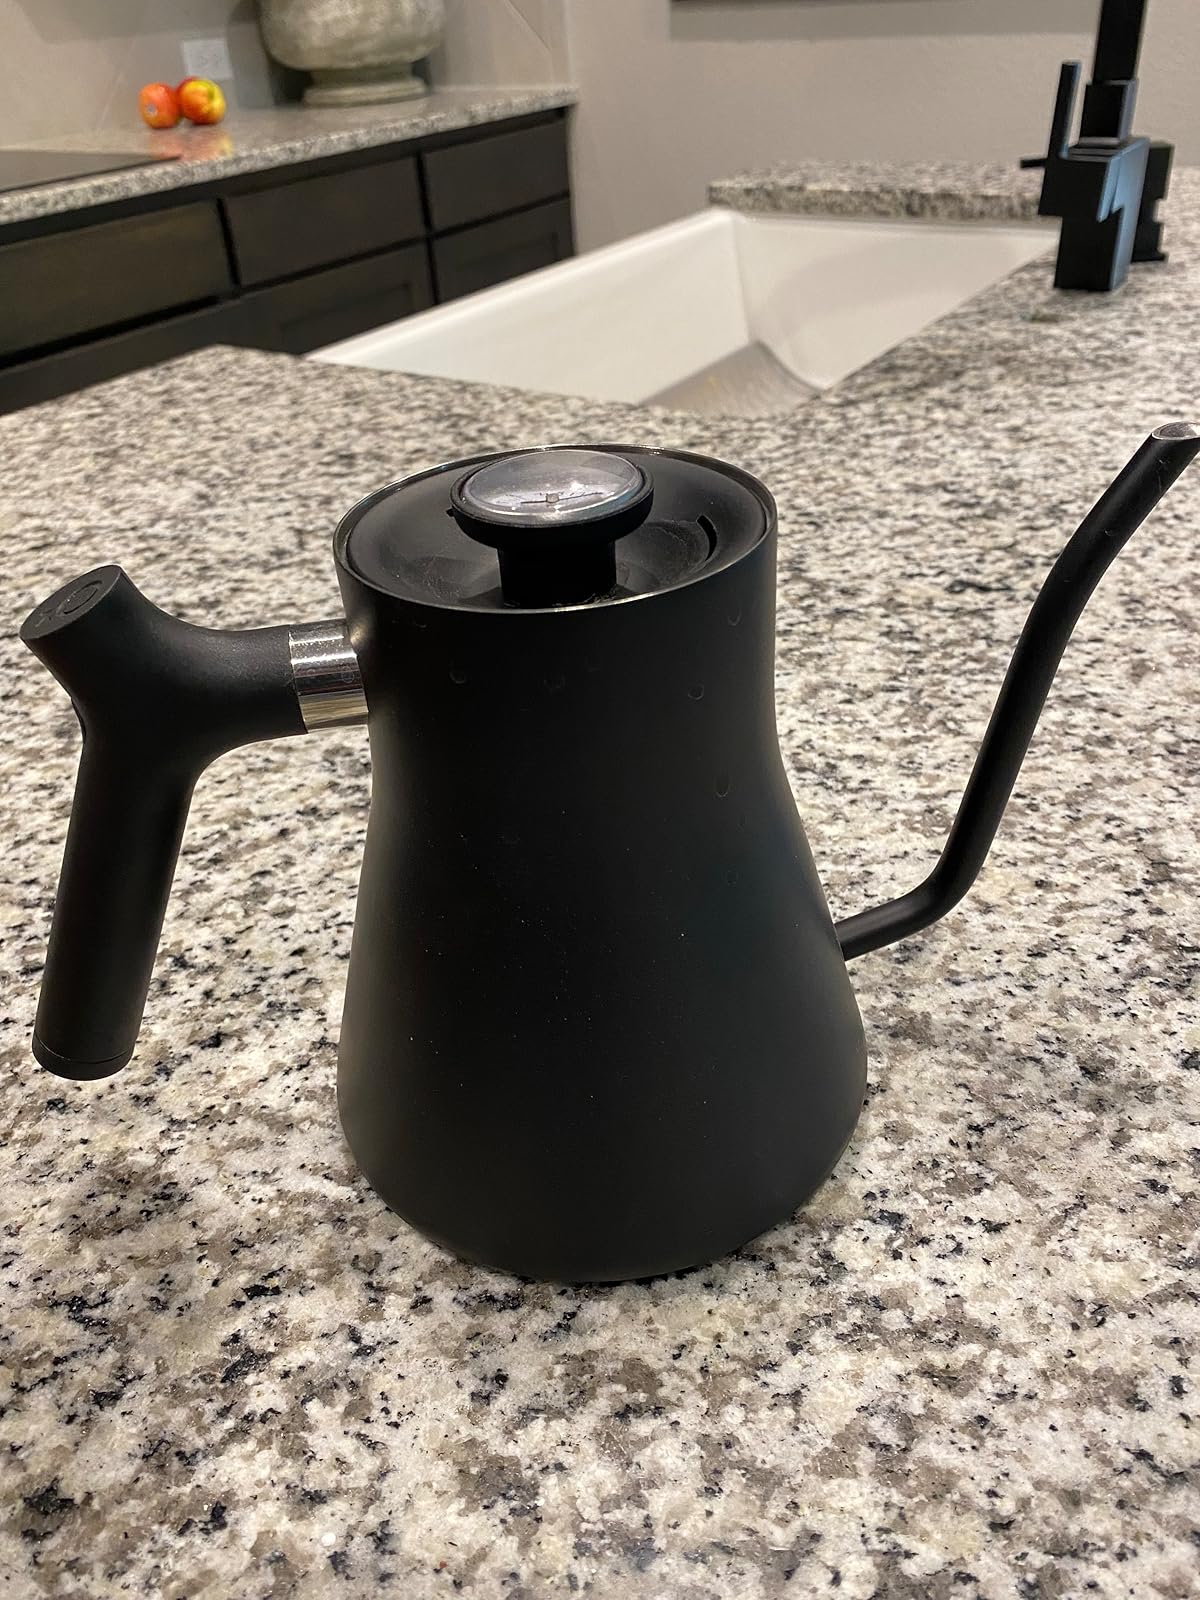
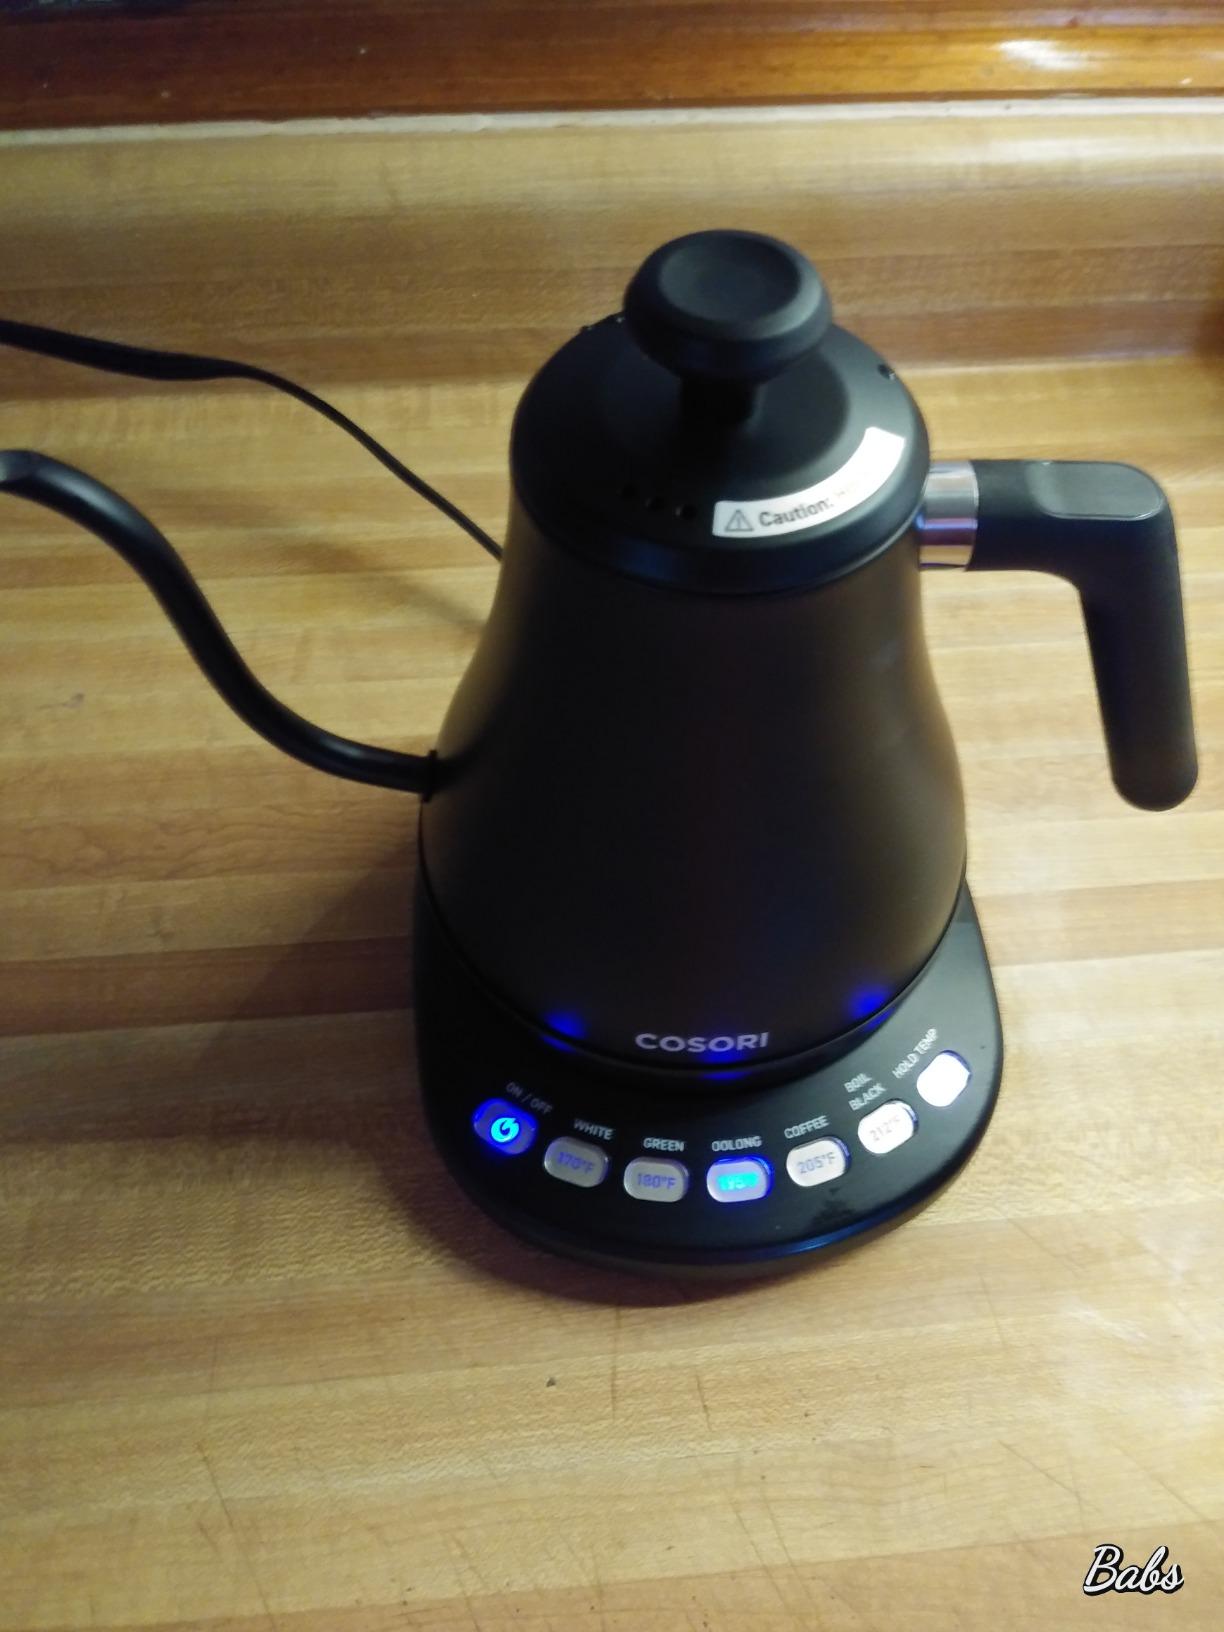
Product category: items_kettle
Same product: no